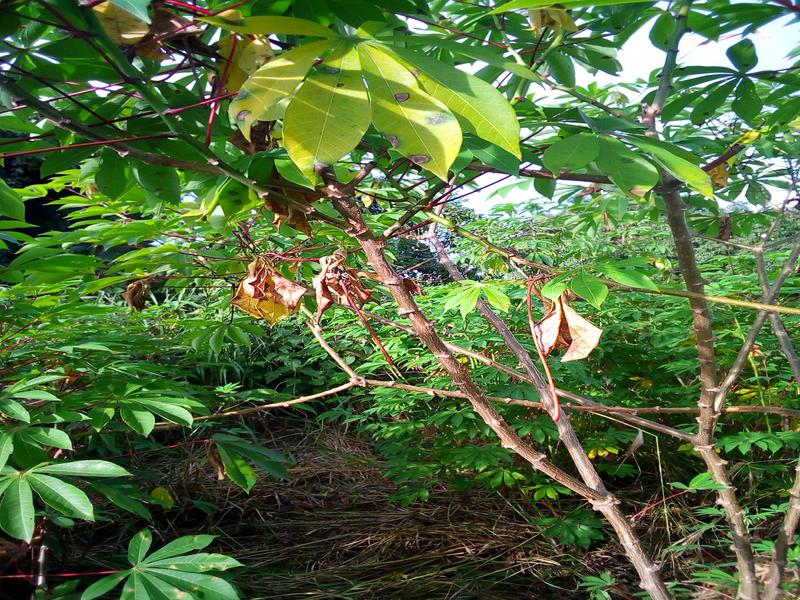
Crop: cassava
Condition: healthy